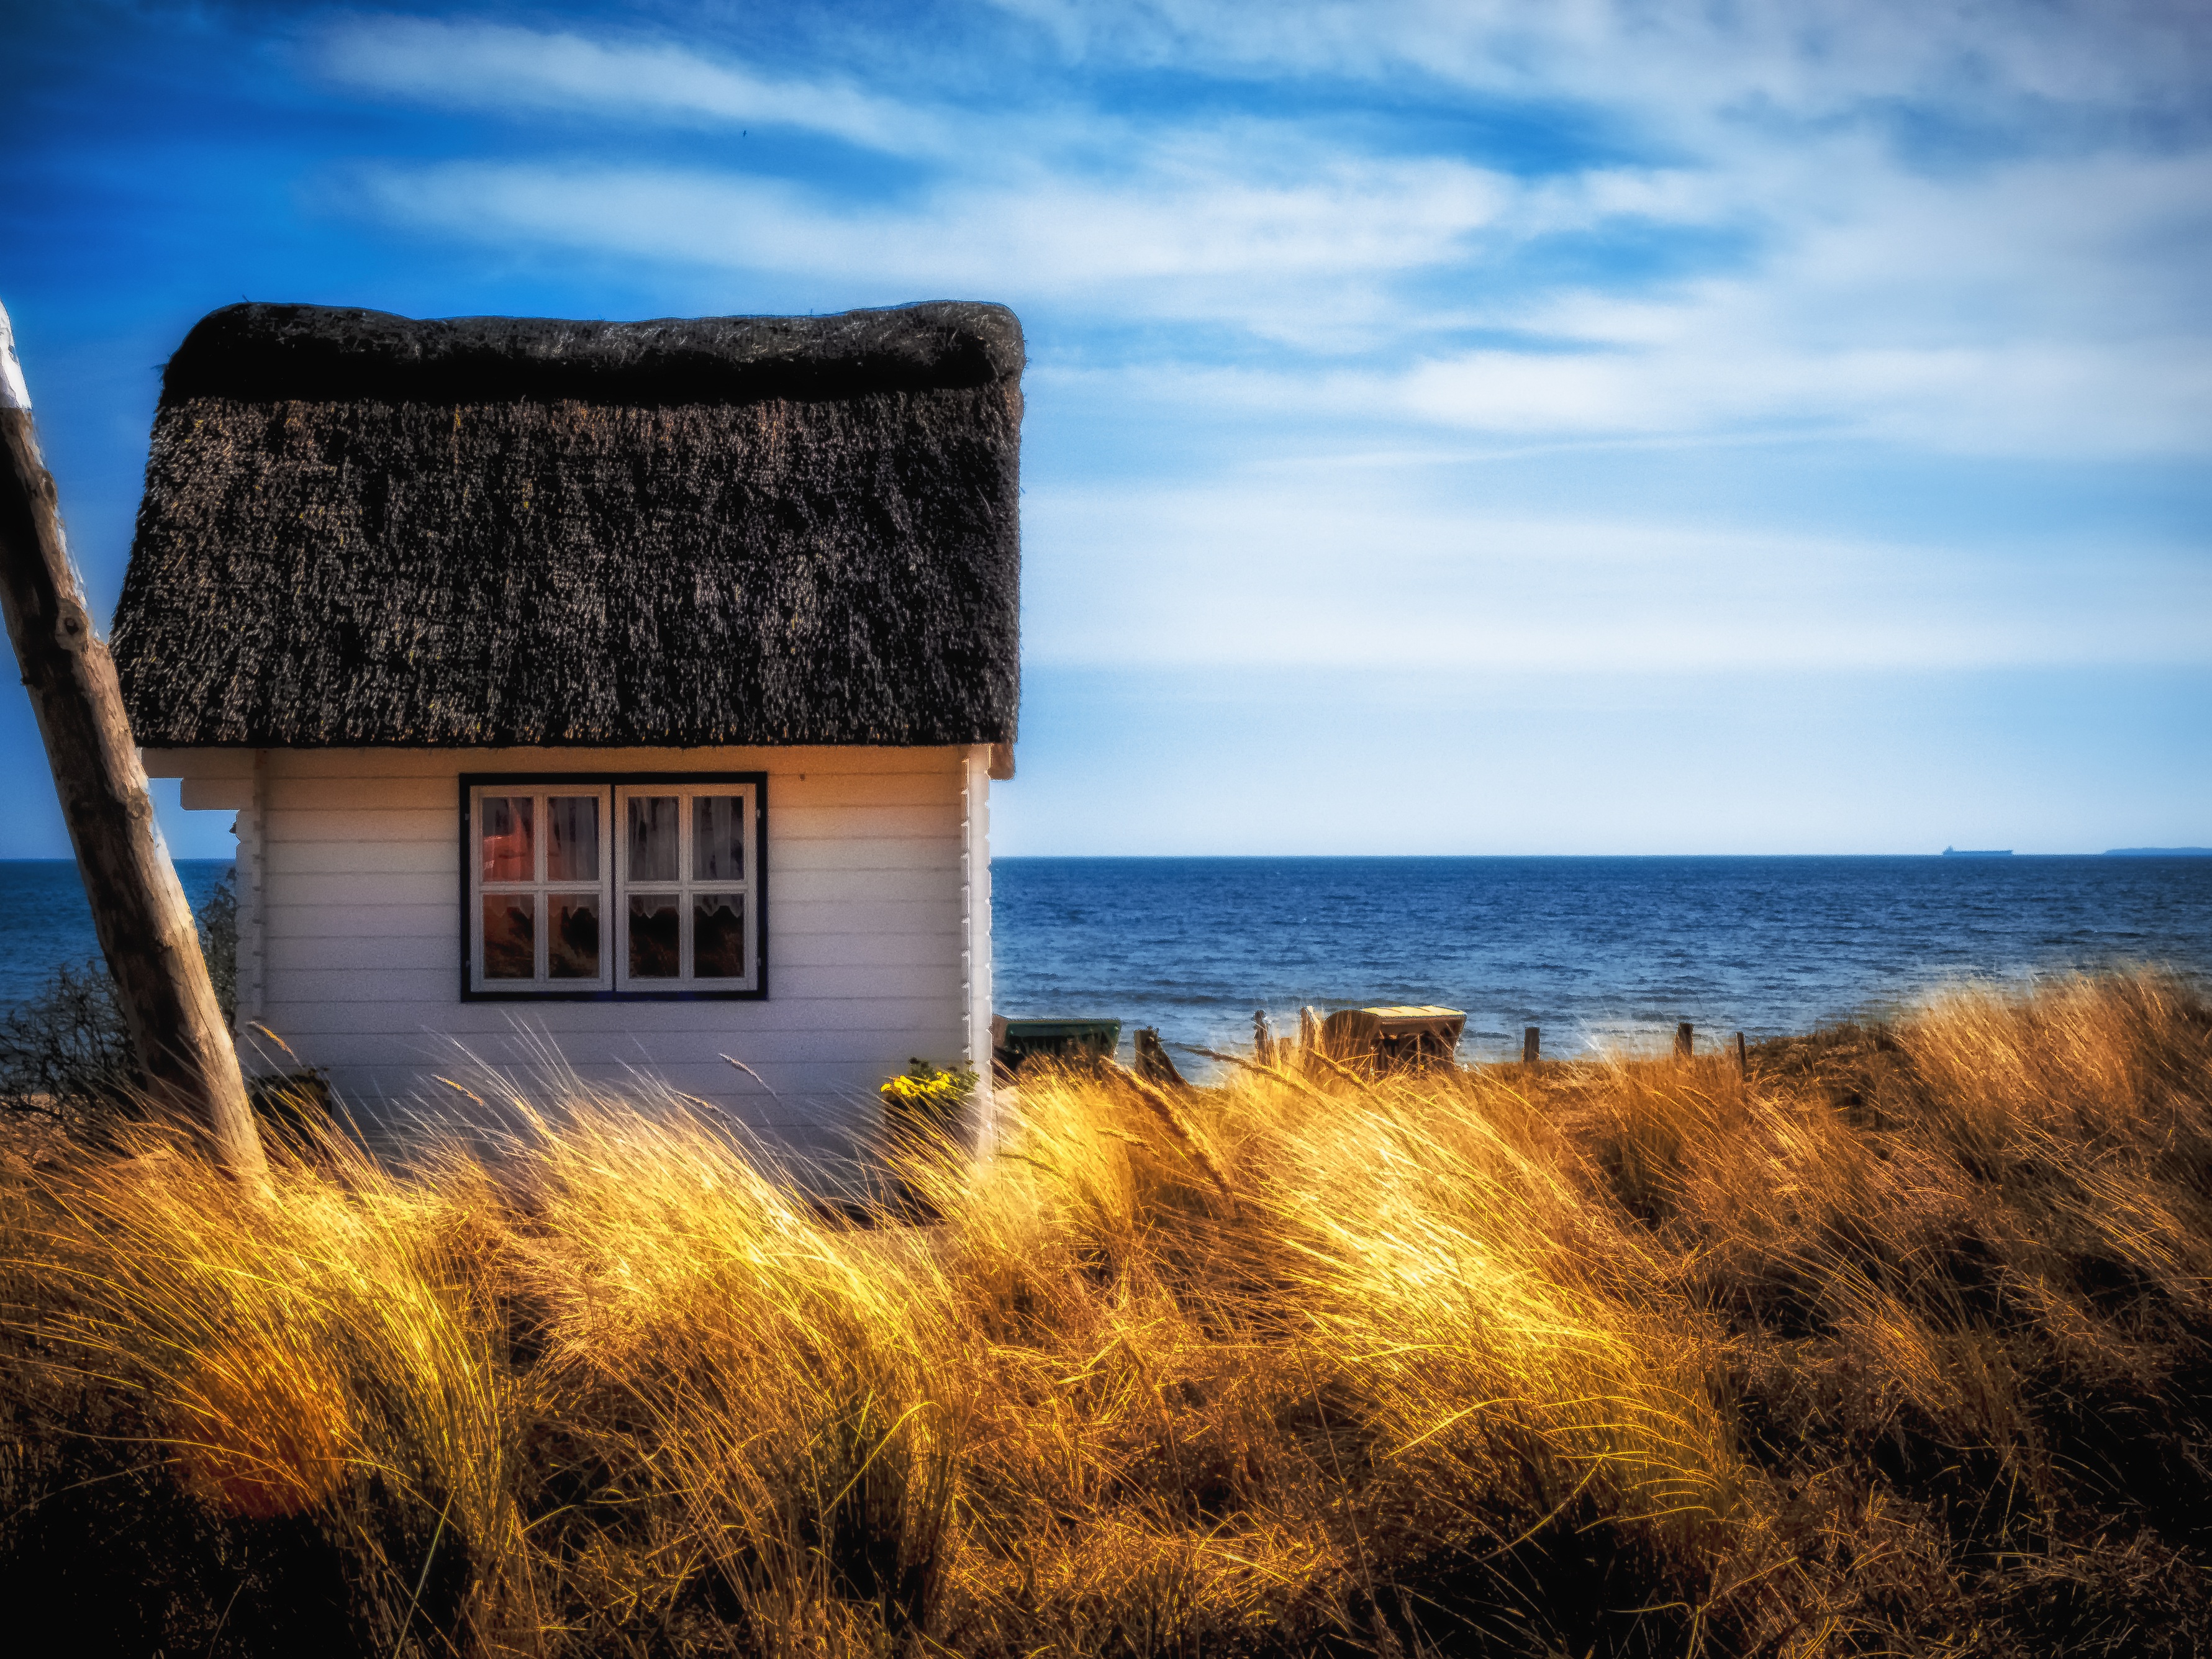
beach, landscape, sea, coast, nature, grass, rock, ocean, horizon, cloud, sky, sunrise, sunset, house, sunlight, morning, dune, shore, lake, dawn, home, vacation, reed, cliff, dusk, evening, reflection, tower, terrain, material, baltic sea, haus am see